Biogenous ooze

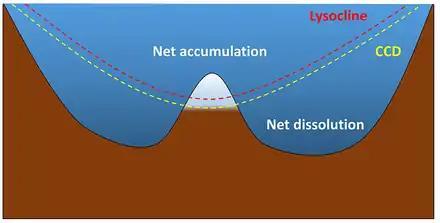
Calcareous sediment in the ocean

Calcareous sediments are more common in the deep ocean, comprising about half of its surface area. However, the deepest parts of the ocean are dominated by abyssal clay instead.